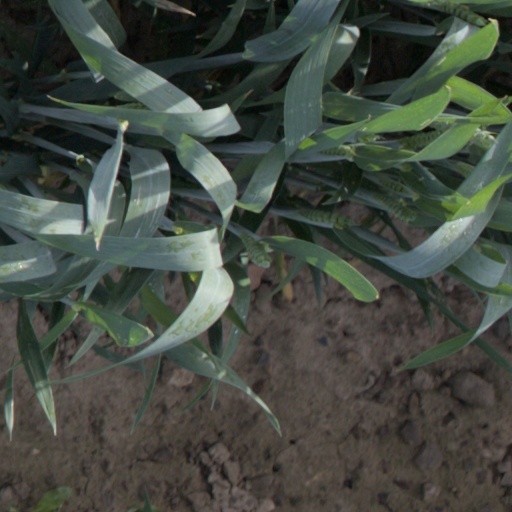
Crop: wheat